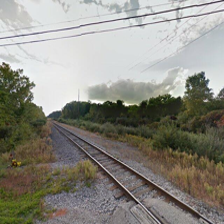
Label: streetView